Yellowstone Bourbon

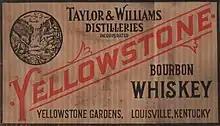

Yellowstone is an American brand of Kentucky Straight Bourbon Whiskey founded in 1872 and owned and marketed by MGP Ingredients. It is distilled by the Limestone Branch Distillery in Lebanon, Kentucky.